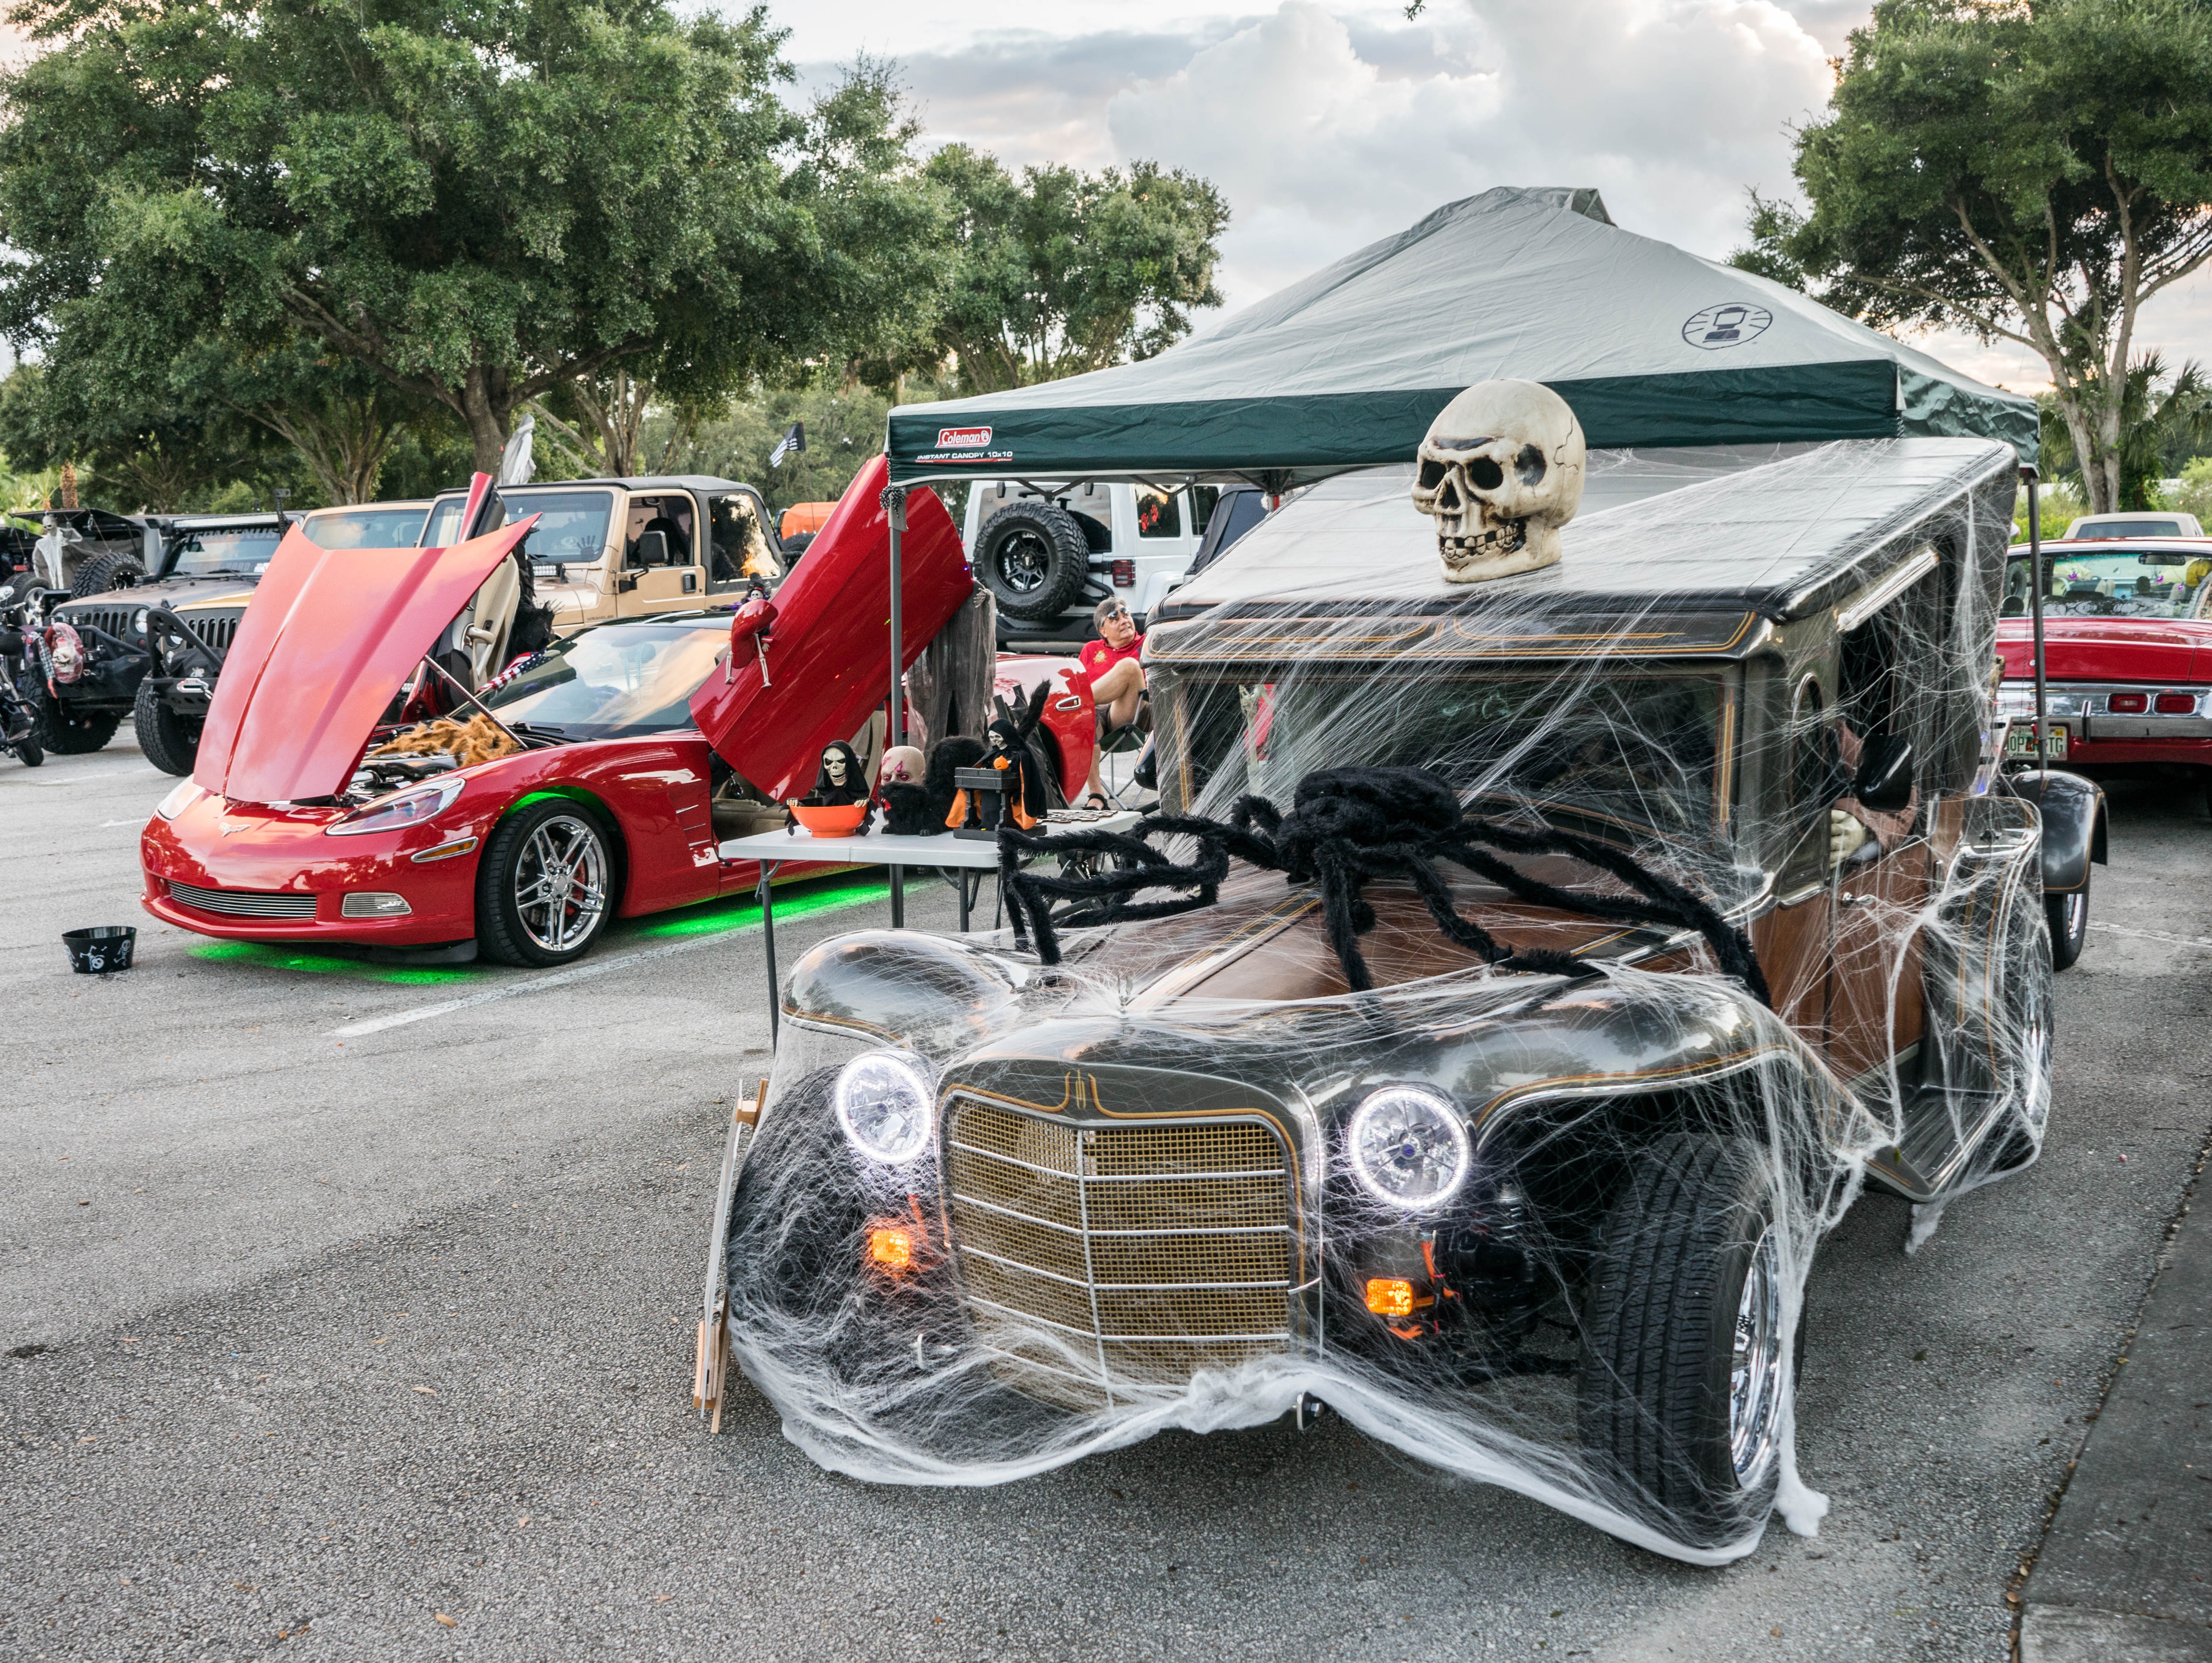
car, vintage, automobile, old, celebration, vehicle, show, halloween, classic car, sports car, motor vehicle, ornament, vintage car, hood, outside, luxury, decorative, classic, exhibition, decorations, old fashioned, antique car, hot rod, land vehicle, auto racing, automobile make, luxury vehicle